Barbara Windsor

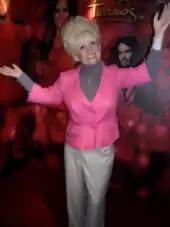
Waxwork of Windsor as Peggy Mitchell displayed in Blackpool

When "EastEnders" was launched in 1985, the producers said they would not cast well-known actors (although Wendy Richard was a rare exception). Windsor has said that she would have liked to have been part of the original cast. By 1994, this policy was relaxed, and Windsor accepted an offer to join "EastEnders". She took over the role of Peggy Mitchell (who was previously a minor character played by Jo Warne in 1991). Peggy was the widowed mother of established key characters Phil and Grant Mitchell, and younger sister Samantha. For this role, she received the Best Actress award at the 1999 British Soap Awards, and a Lifetime Achievement Award at the 2009 British Soap Awards.